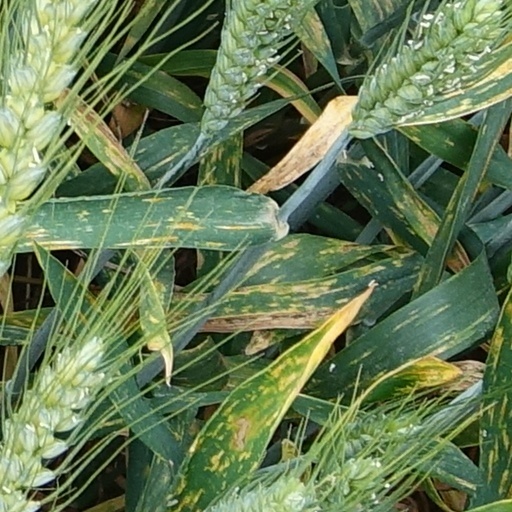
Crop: wheat